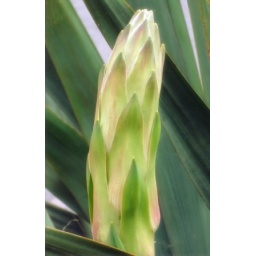
I spotted this flower walking by Chestnut street. I found it fun to photograph. - Philadelphia, PA